Timeline of the COVID-19 pandemic in California

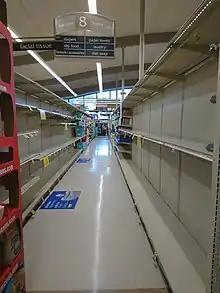
Empty shelves at a San Francisco grocery store after panic buying on March 17, 2020

March 17: San Francisco County reported 3 new cases, bringing their total to 43; Los Angeles County reported 50 new cases, bringing their total to 144; Alameda County reported 8 new cases, bringing their total to 27; Santa Clara County reported 17 new cases, bringing their total to 155; San Mateo county reported 23 new cases, bringing their total to 64; Contra Costa County reported 5 new cases, bringing their total to 39. Sacramento County reported 40 confirmed cases and two deaths. Orange County reported 22 total cases. Riverside County reported 15 total cases and 3 deaths. Monterey County announced their first two cases. San Luis Obispo reported 3 new cases, bringing their total to 6.